Elisabetta Casellati

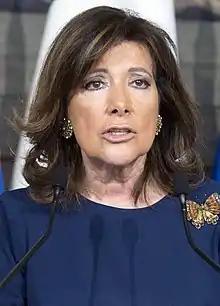
Casellati in 2018

Maria Elisabetta Alberti (born 12 August 1946), known by her married name as Maria Elisabetta Alberti Casellati, is an Italian lawyer and politician, serving as Minister for Institutional Reforms since 2022. She was President of the Italian Senate from 2018 to 2022. She was the first woman ever to have held this position. Casellati is a long-time member of the liberal-conservative party and served as Undersecretary of Health and Justice in previous governments. In 2022, she was nominated as candidate for President of Italy by the centre-right coalition.